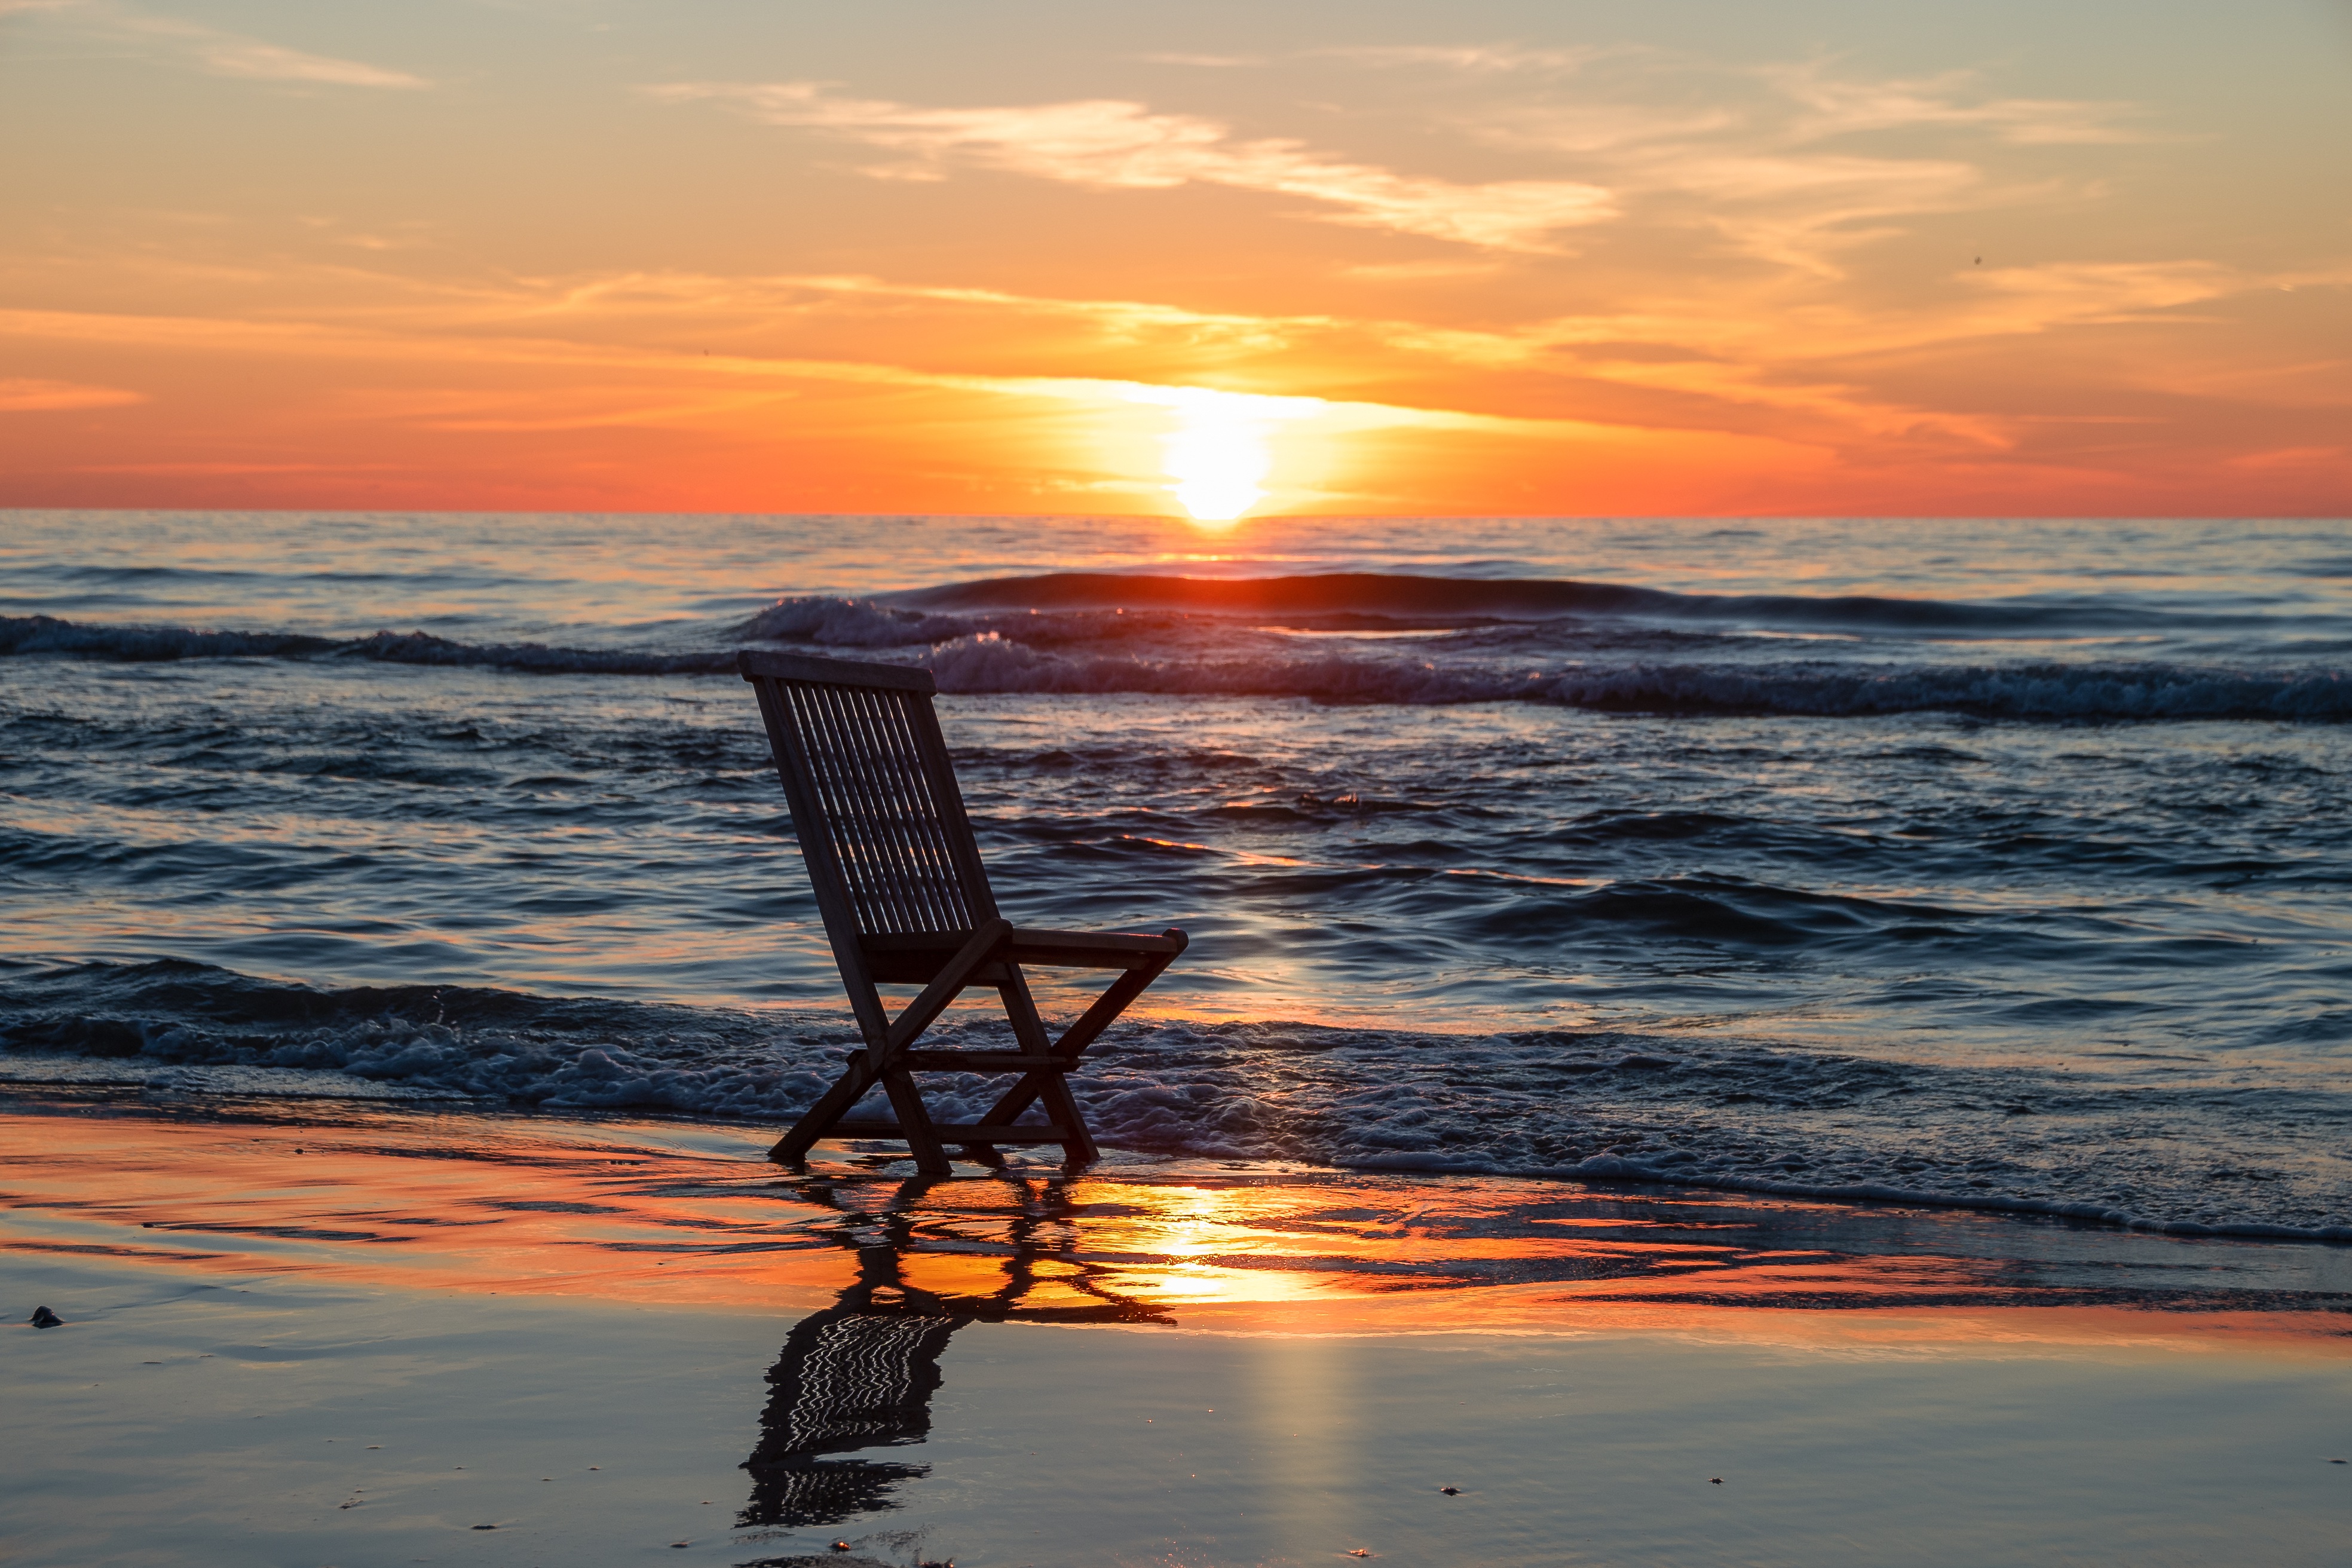
sea, cloud, water, sky, afterglow, tree, beach, orange, red sky at morning, sunlight, sunrise, sunset, coastal and oceanic landforms, dusk, landscape, wood, summer, wind wave, horizon, sun, astronomical object, sand, dawn, reflection, wave, lake, tropics, heat, evening, sound, leisure, coast, People on beach, ocean, caribbean, natural landscape, bay, rock, vacation, cumulus, art, tide, palm tree, inlet, shade